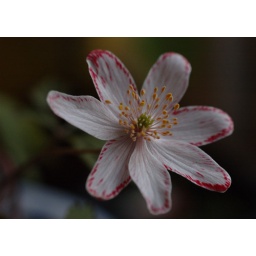
The result of placing a windflower in a glass filled with water mixed with a few drops of red food coloring